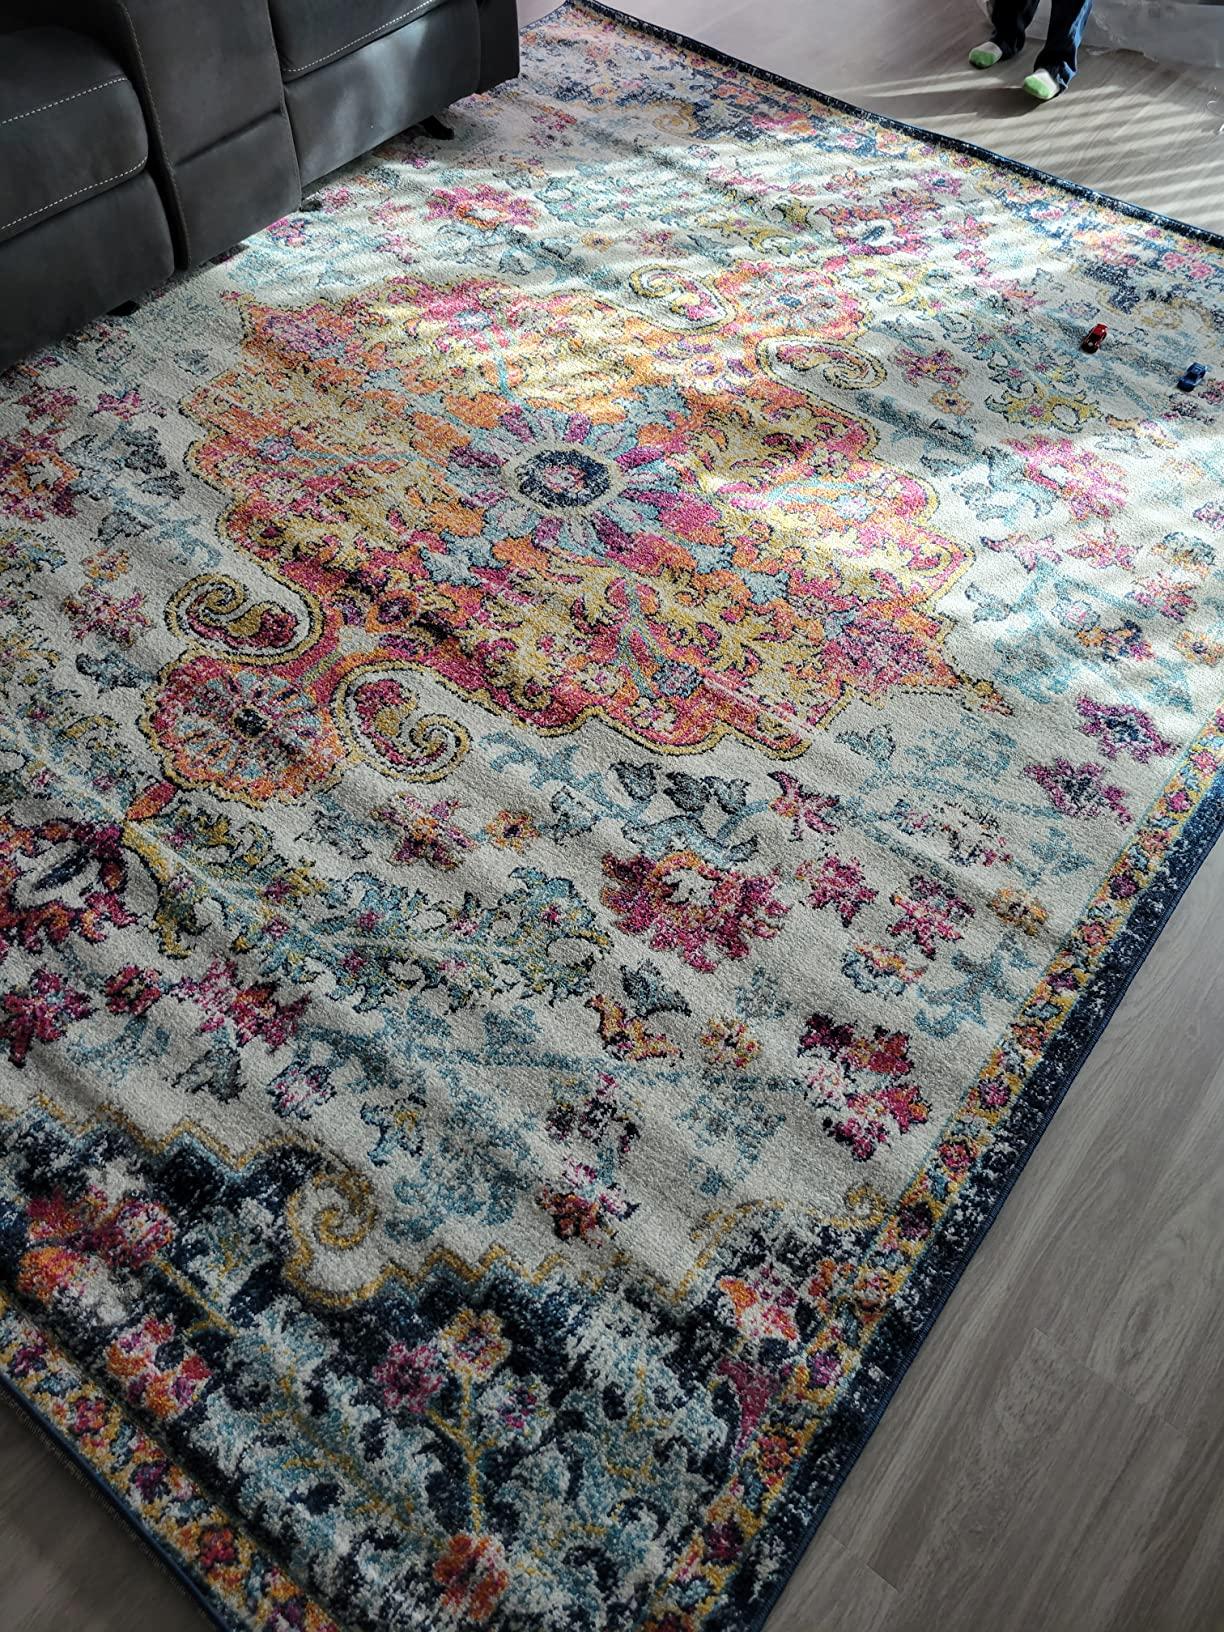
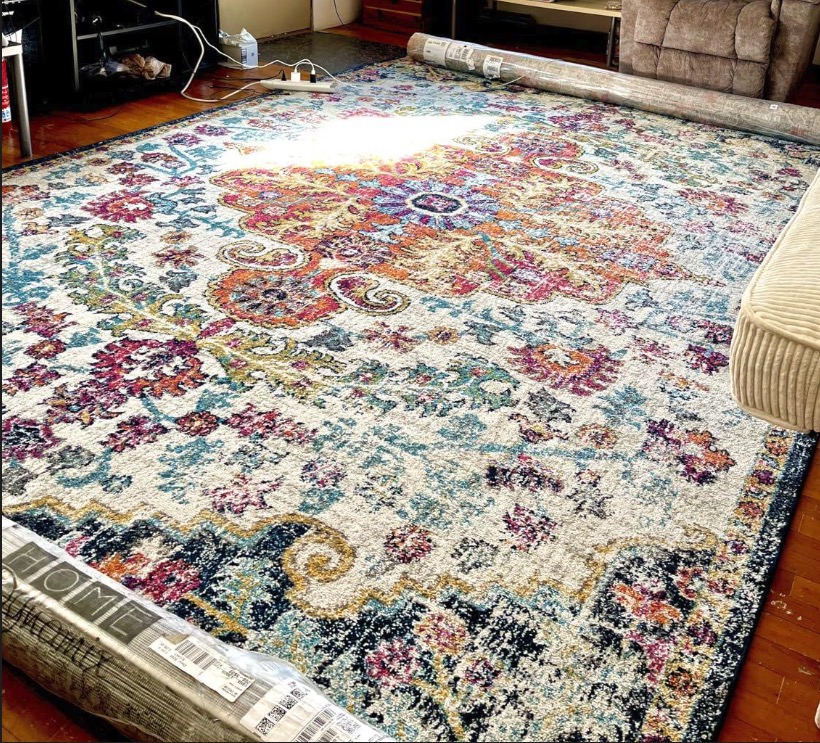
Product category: misc
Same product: yes